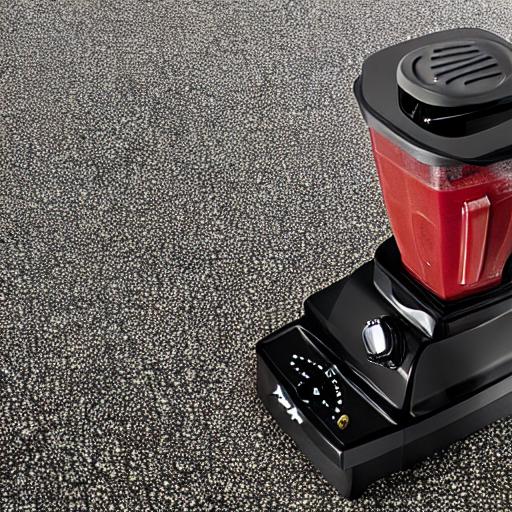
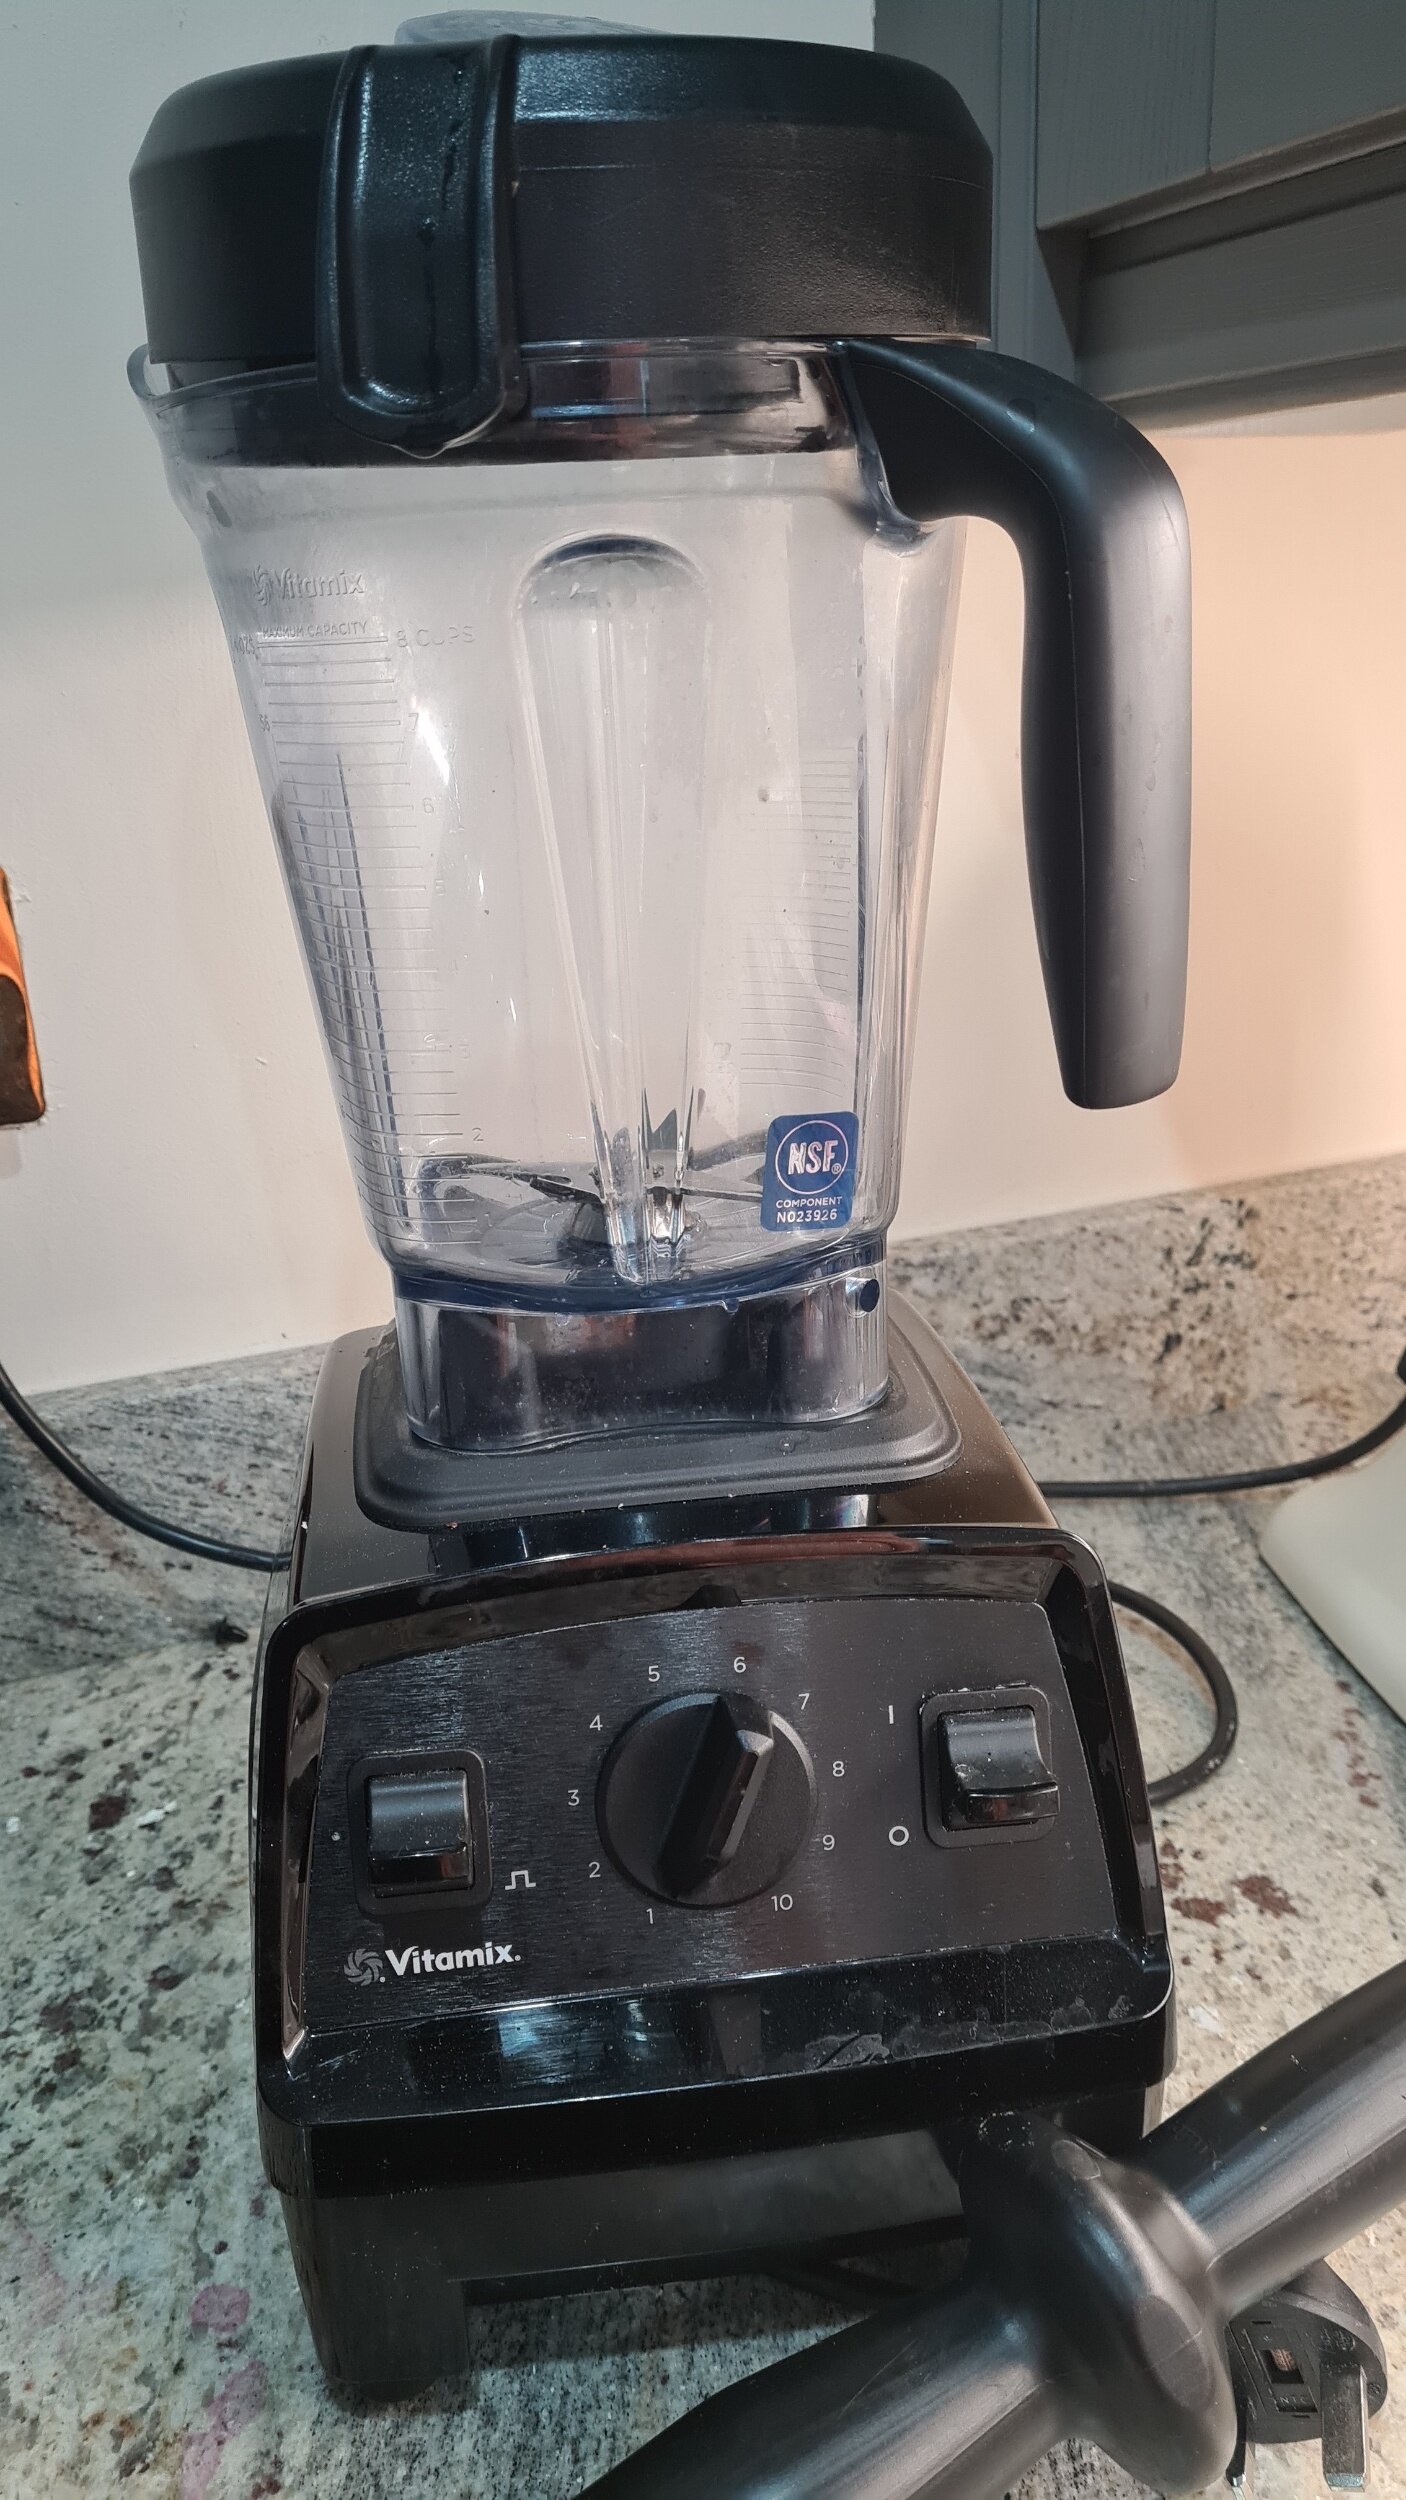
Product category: items_blender
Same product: no